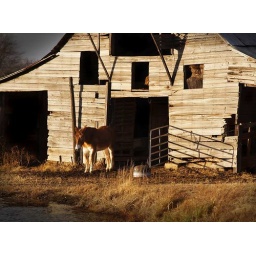
Here's a mule standing guard over a barn in Tennessee